Patchway railway station

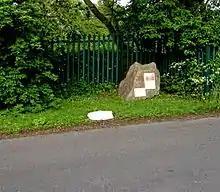
A boulder marks the site of the original station.

Patchway railway station first opened on 8 September 1863 when services began on the Bristol & South Wales Union Railway (BSWUR), which ran from to , north of Bristol on the banks of the River Severn. At New Passage, passengers were transferred to a ferry to cross the Severn to continue on into Wales. The line, engineered by Isambard Kingdom Brunel, was built as single track broad gauge. Patchway was from Temple Meads, adjacent to the Bristol to Gloucester road, what is now the A38 Gloucester Road. The station was only a small structure and very little is known about it. There were initially six trains per day on weekdays in each direction, with three trains per day on Sundays. The BSWUR was amalgamated with the Great Western Railway (GWR), which had from the beginning operated all BSWUR services, in 1868; in 1873, the line was converted to standard gauge. Although the line made travel from Bristol to Wales easier, the change from train to ferry to train was inconvenient and so a tunnel was built under the Severn. To cope with the anticipated increase in demand, it was decided that the line should be increased to twin track. However, the gradient between and Patchway, 1 in 68, was considered undesirably steep for trains heading up the hill towards Bristol, particularly for heavy coal trains, and so a three-mile deviation was built with a 1 in 100 gradient between Pilning and a point south of Patchway. Trains uphill towards Bristol would use the new line, while trains downhill towards Wales would continue to use the steeper, original track. The deviation left the two tracks at Patchway at significantly different levels, and so made the original site impractical for a station. The station was rebuilt south along the line at its present site, from Bristol Temple Meads. A boulder and information board marks the site of the original station.